2005 Canadian Professional Soccer League season

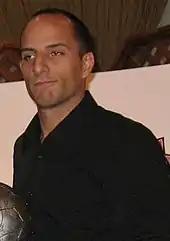
Fil Rocca was voted the Defender of the Year

The annual CPSL awards ceremony was held at the La Contessa Banquet Hall on October 9, 2005, in North York, Toronto. This was the first awards ceremony where the awards were distributed equally without a majority winner. Vaughan, Windsor, London, and North York each went home with two awards. Vaughan's Desmond Humphrey was voted the MVP, while team owner Tony De Thomasis was given the President of the Year award. London City went home with the Goalkeeper and Rookie of the Year awards with Haidar Al-Shaibani and Dennis Peeters as its recipients.